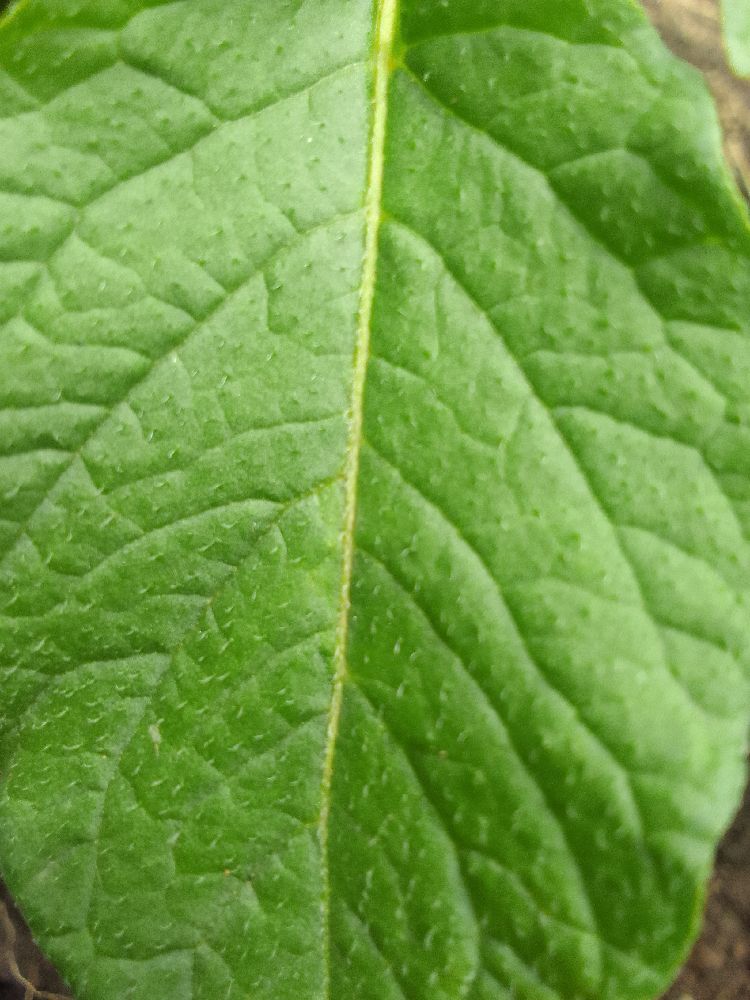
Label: Healthy